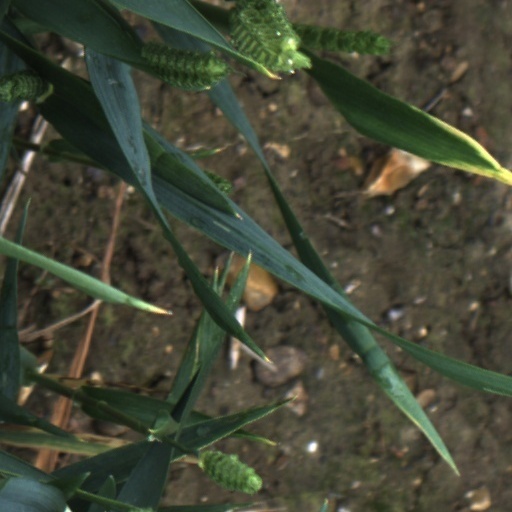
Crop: wheat